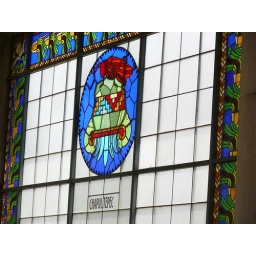
Stained glass window from the top floor of the castle in Chapultepec.